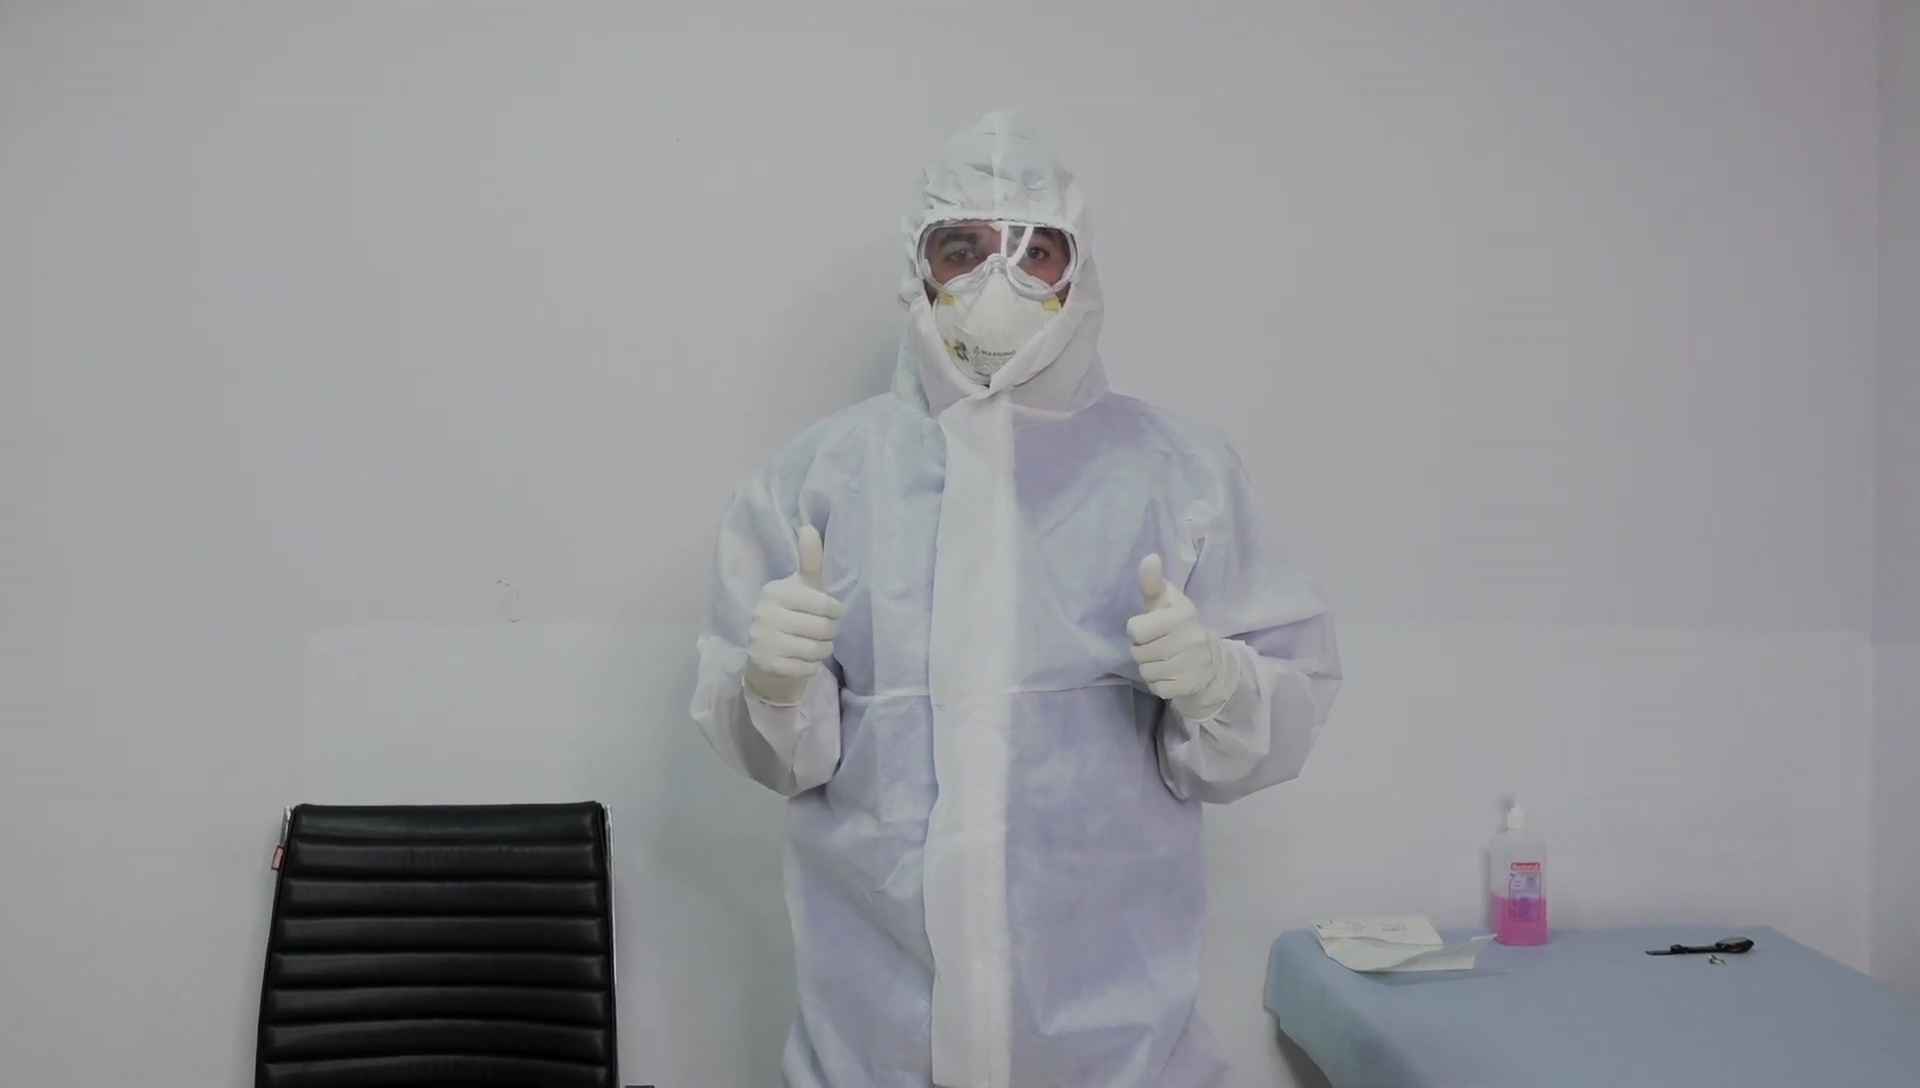
Objects detected:
Gloves
Gloves
Mask
Goggles
Coverall